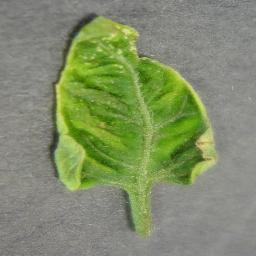
Label: Tomato___Tomato_Yellow_Leaf_Curl_Virus